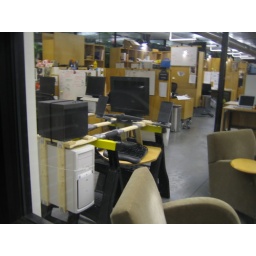
Saw this strange contraption in the window of Orange (the French phone company) as I was walking home